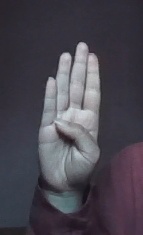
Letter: kaaf